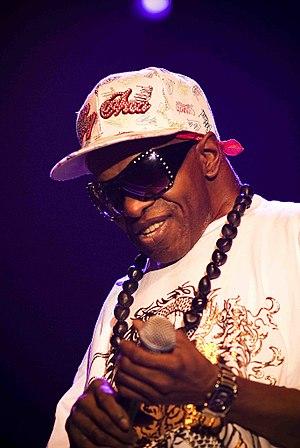
Sylvester Stewart, dit Sly Stone, né le 15 mars 1943 à Denton, est un musicien, compositeur et producteur américain, leader de l'ancienne formation Sly and The Family Stone originaire de San Francisco qui joua un rôle charnière dans le développement des courants soul, funk et psychédélique au cours des années 1960 et 1970.